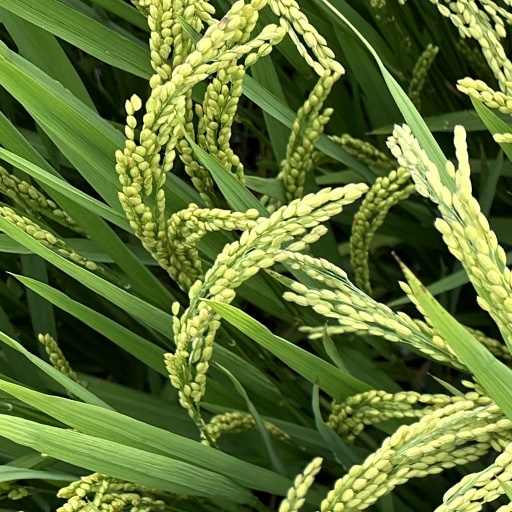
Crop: rice